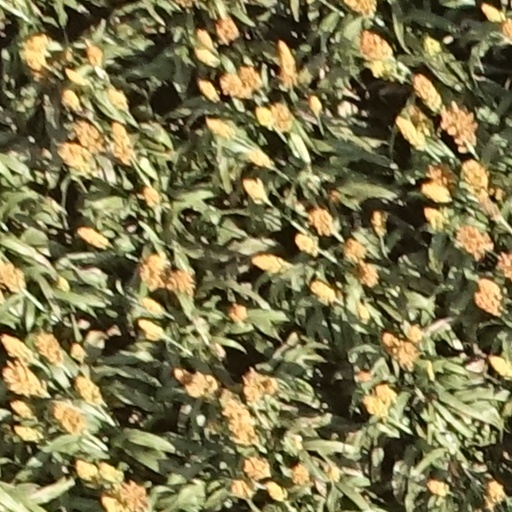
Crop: sorghum